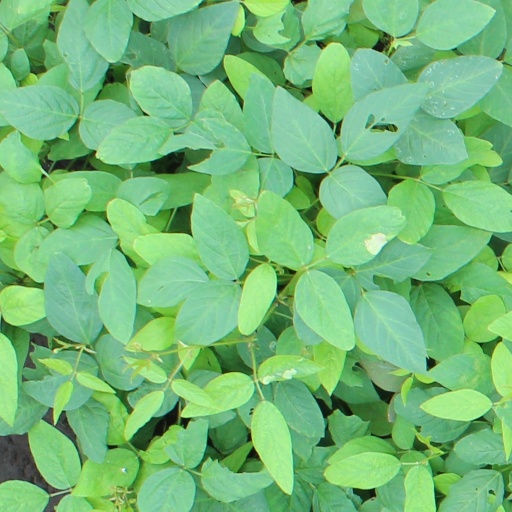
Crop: soybean